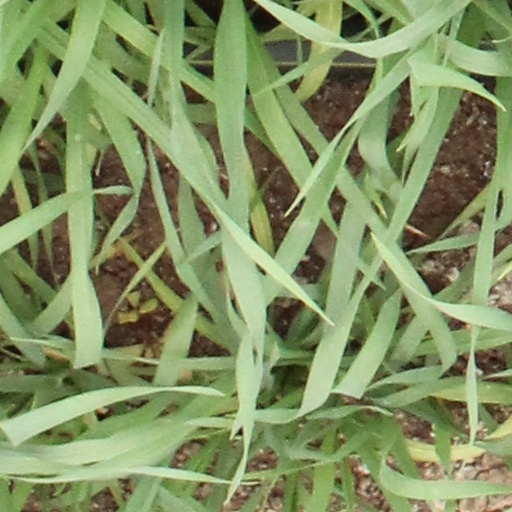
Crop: wheat